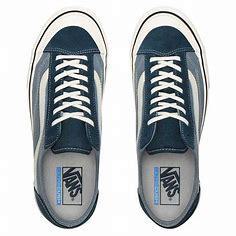
Brand: Vans
Model: Style 36 Decon Sf Skate